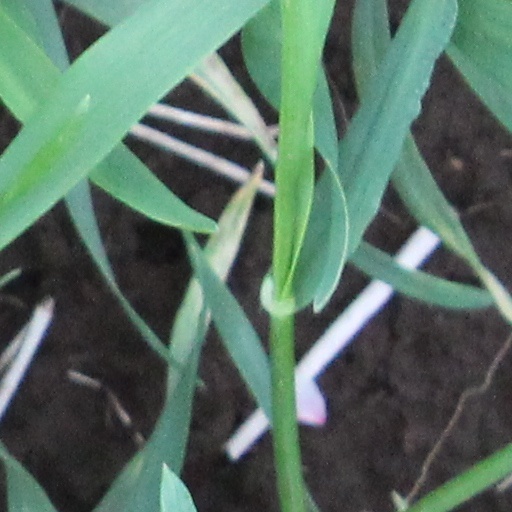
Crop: wheat